Parish of Claremont (Cumberland County)

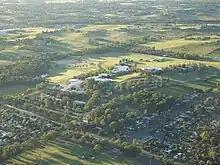
air photo of Parish of Claremont

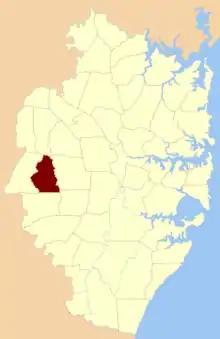
Parish of Claremont

The Parish of Claremont, is a civil parish of the Cumberland County.